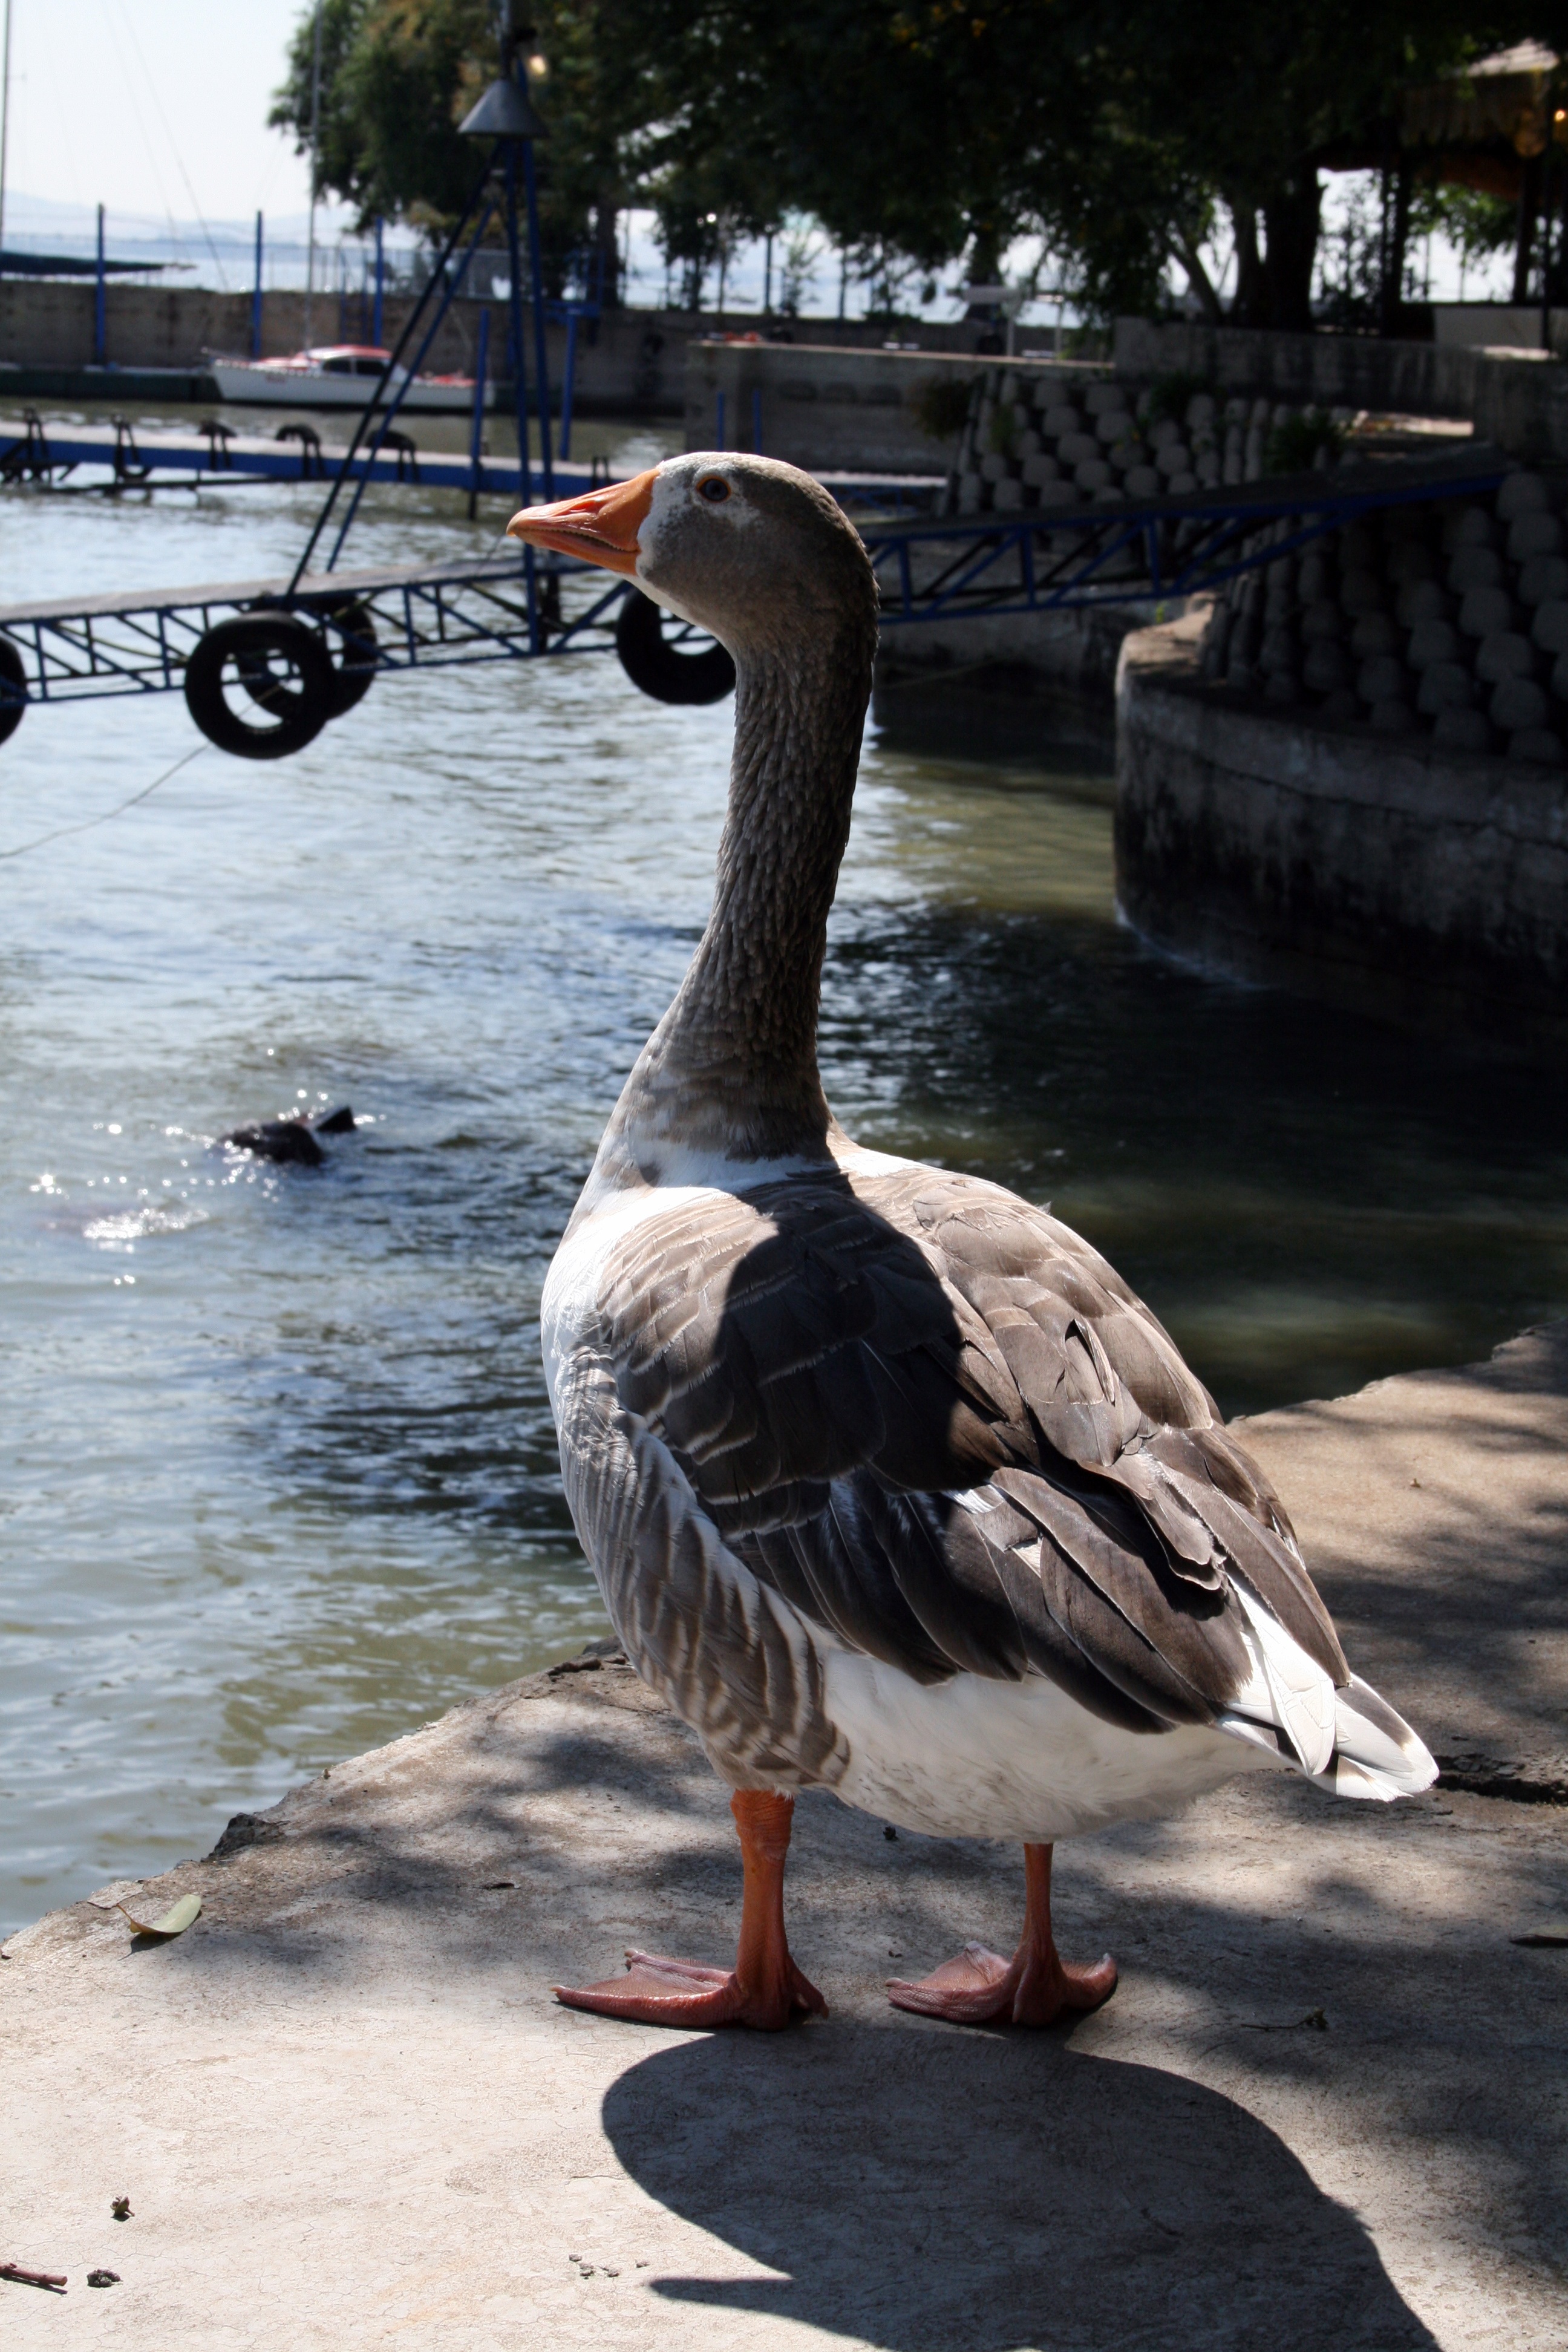
water, nature, outdoor, bird, wildlife, beak, feather, fowl, fauna, swan, duck, neck, head, goose, geese, vertebrate, waterfowl, waterbird, water bird, ducks geese and swans